The Remix (Lady Gaga album)

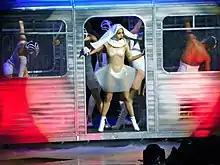
Gaga used fragments of the Chew Fu Ghettohouse Fix version during the performance of "LoveGame" in The Monster Ball Tour.

Chuck Campbell from the "California Chronicle" felt that the main "trick" adopted by the producers behind "The Remix", was to preserve the integrity of Gaga's nuances in her songs, at the same time bringing something new to her music. The second song in the track list, the "LLG vs GLG Radio Mix" of "Poker Face", features a computerized chanting of the "mum-mum-mum-mah" hook of the song. Stuart Price remixed "Paparazzi" into an electronic version, changing the original mid-tempo composition of the song. New vocals were added on top of the song, giving it a jungle-like vibe, according to Nicki Escuerdo from "Phoenix New Times". She also felt that the remix of "LoveGame" featuring Manson, changed the original composition by "giving the originally innocent and fun song an almost demonic quality".